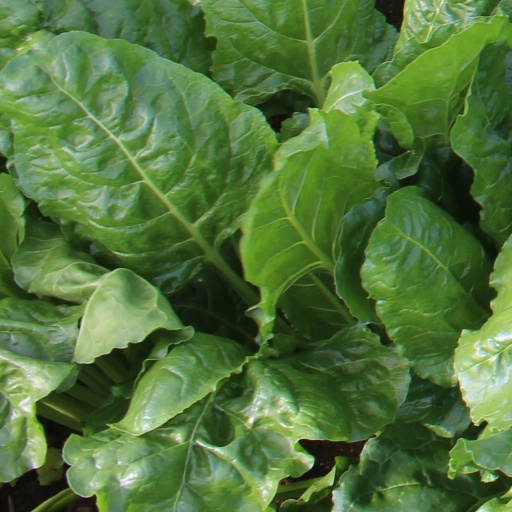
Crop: sugar beet